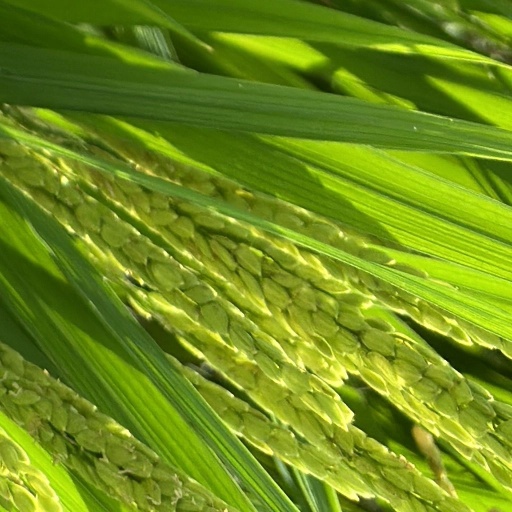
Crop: rice